J. L. Womersley

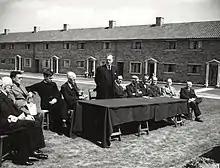
Opening of the 'Hopley' Houses, Northampton 1951

Trees were carefully preserved, houses being grouped around them. Similar attention to detail is evident at King's Heath, Dallington Fields and his other estates. It was in Northampton that Womersley's first ‘point block’ was built, the 10 storey St. Katherine's Court, balancing the limitations of space with housing shortage and allowing people to walk a short distance to work, unmolested by traffic. This was Womersley's first venture into building upwards: multi-storey living. Womersley's drawings of the layout and dwelling types were passed on to his successor, Brian Bunch, who succeeded him as Northampton Borough Architect ad Town Planning Officer in 1953.